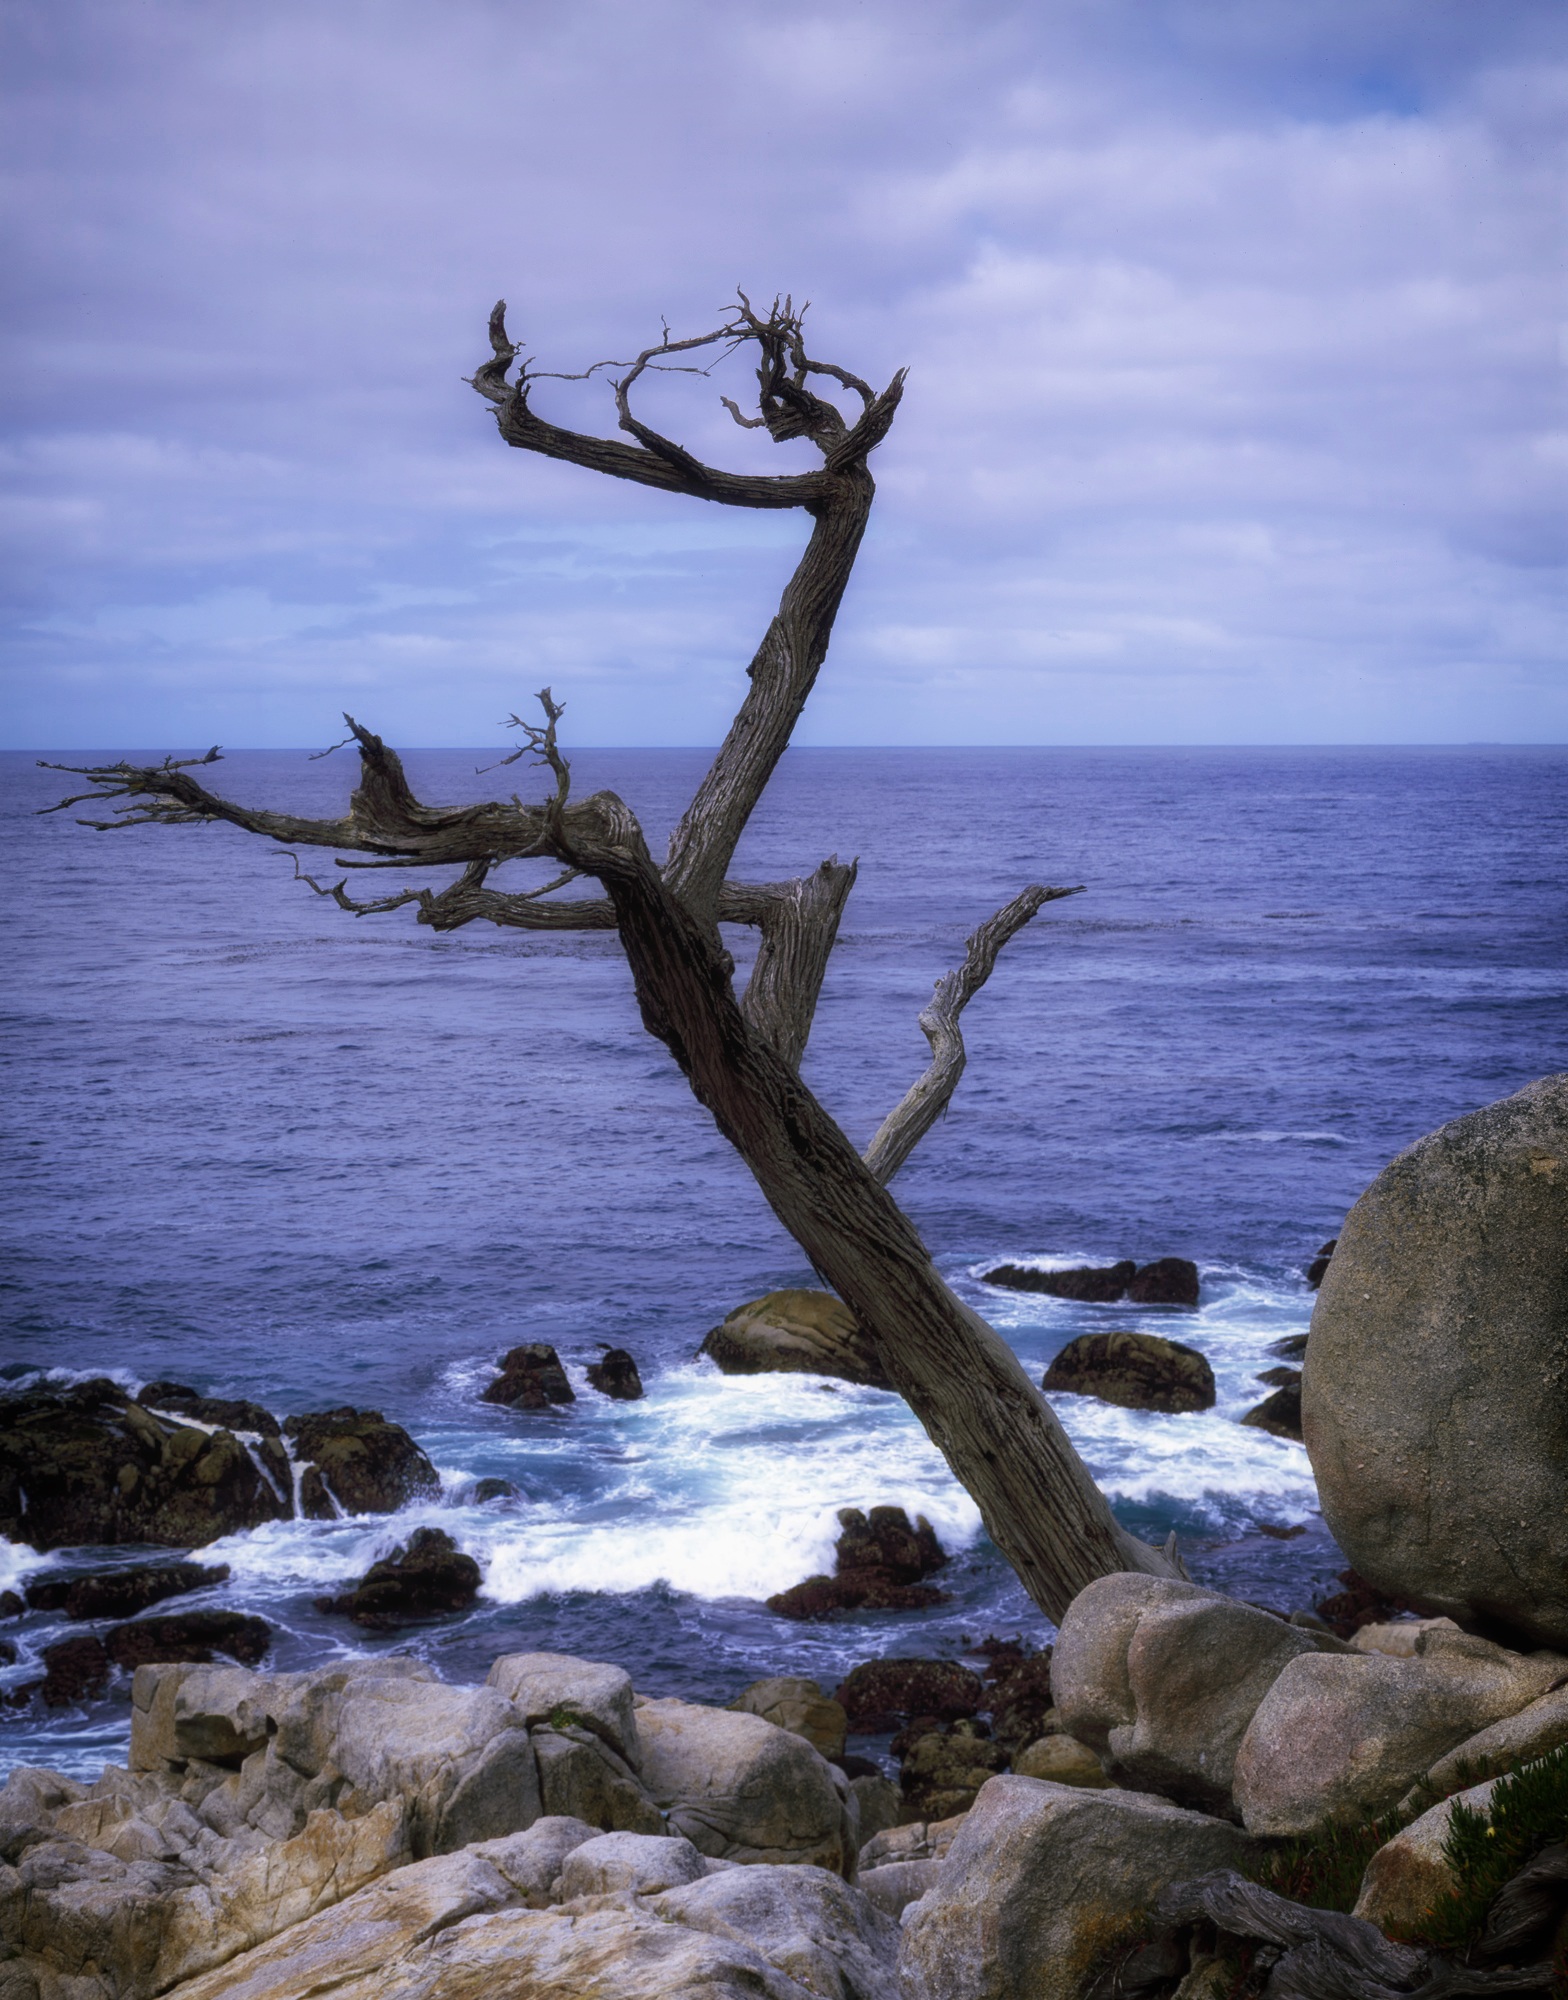
beach, landscape, sea, coast, tree, water, nature, rock, ocean, horizon, cloud, plant, sky, morning, shore, wave, shoreline, cliff, reflection, bay, terrain, california, material, body of water, rocks, outside, waves, clouds, boulders, landform, woody plant, scraggly tree